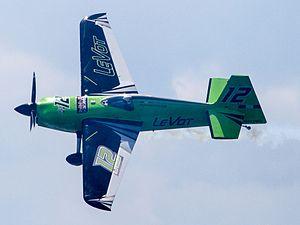
François Le Vot est un pilote de chasse de l'armée française, présentateur et compétiteur international de voltige. Il fut leader de l'équipe de voltige de l'Armée de l'air française et champion du monde de voltige en 2013.